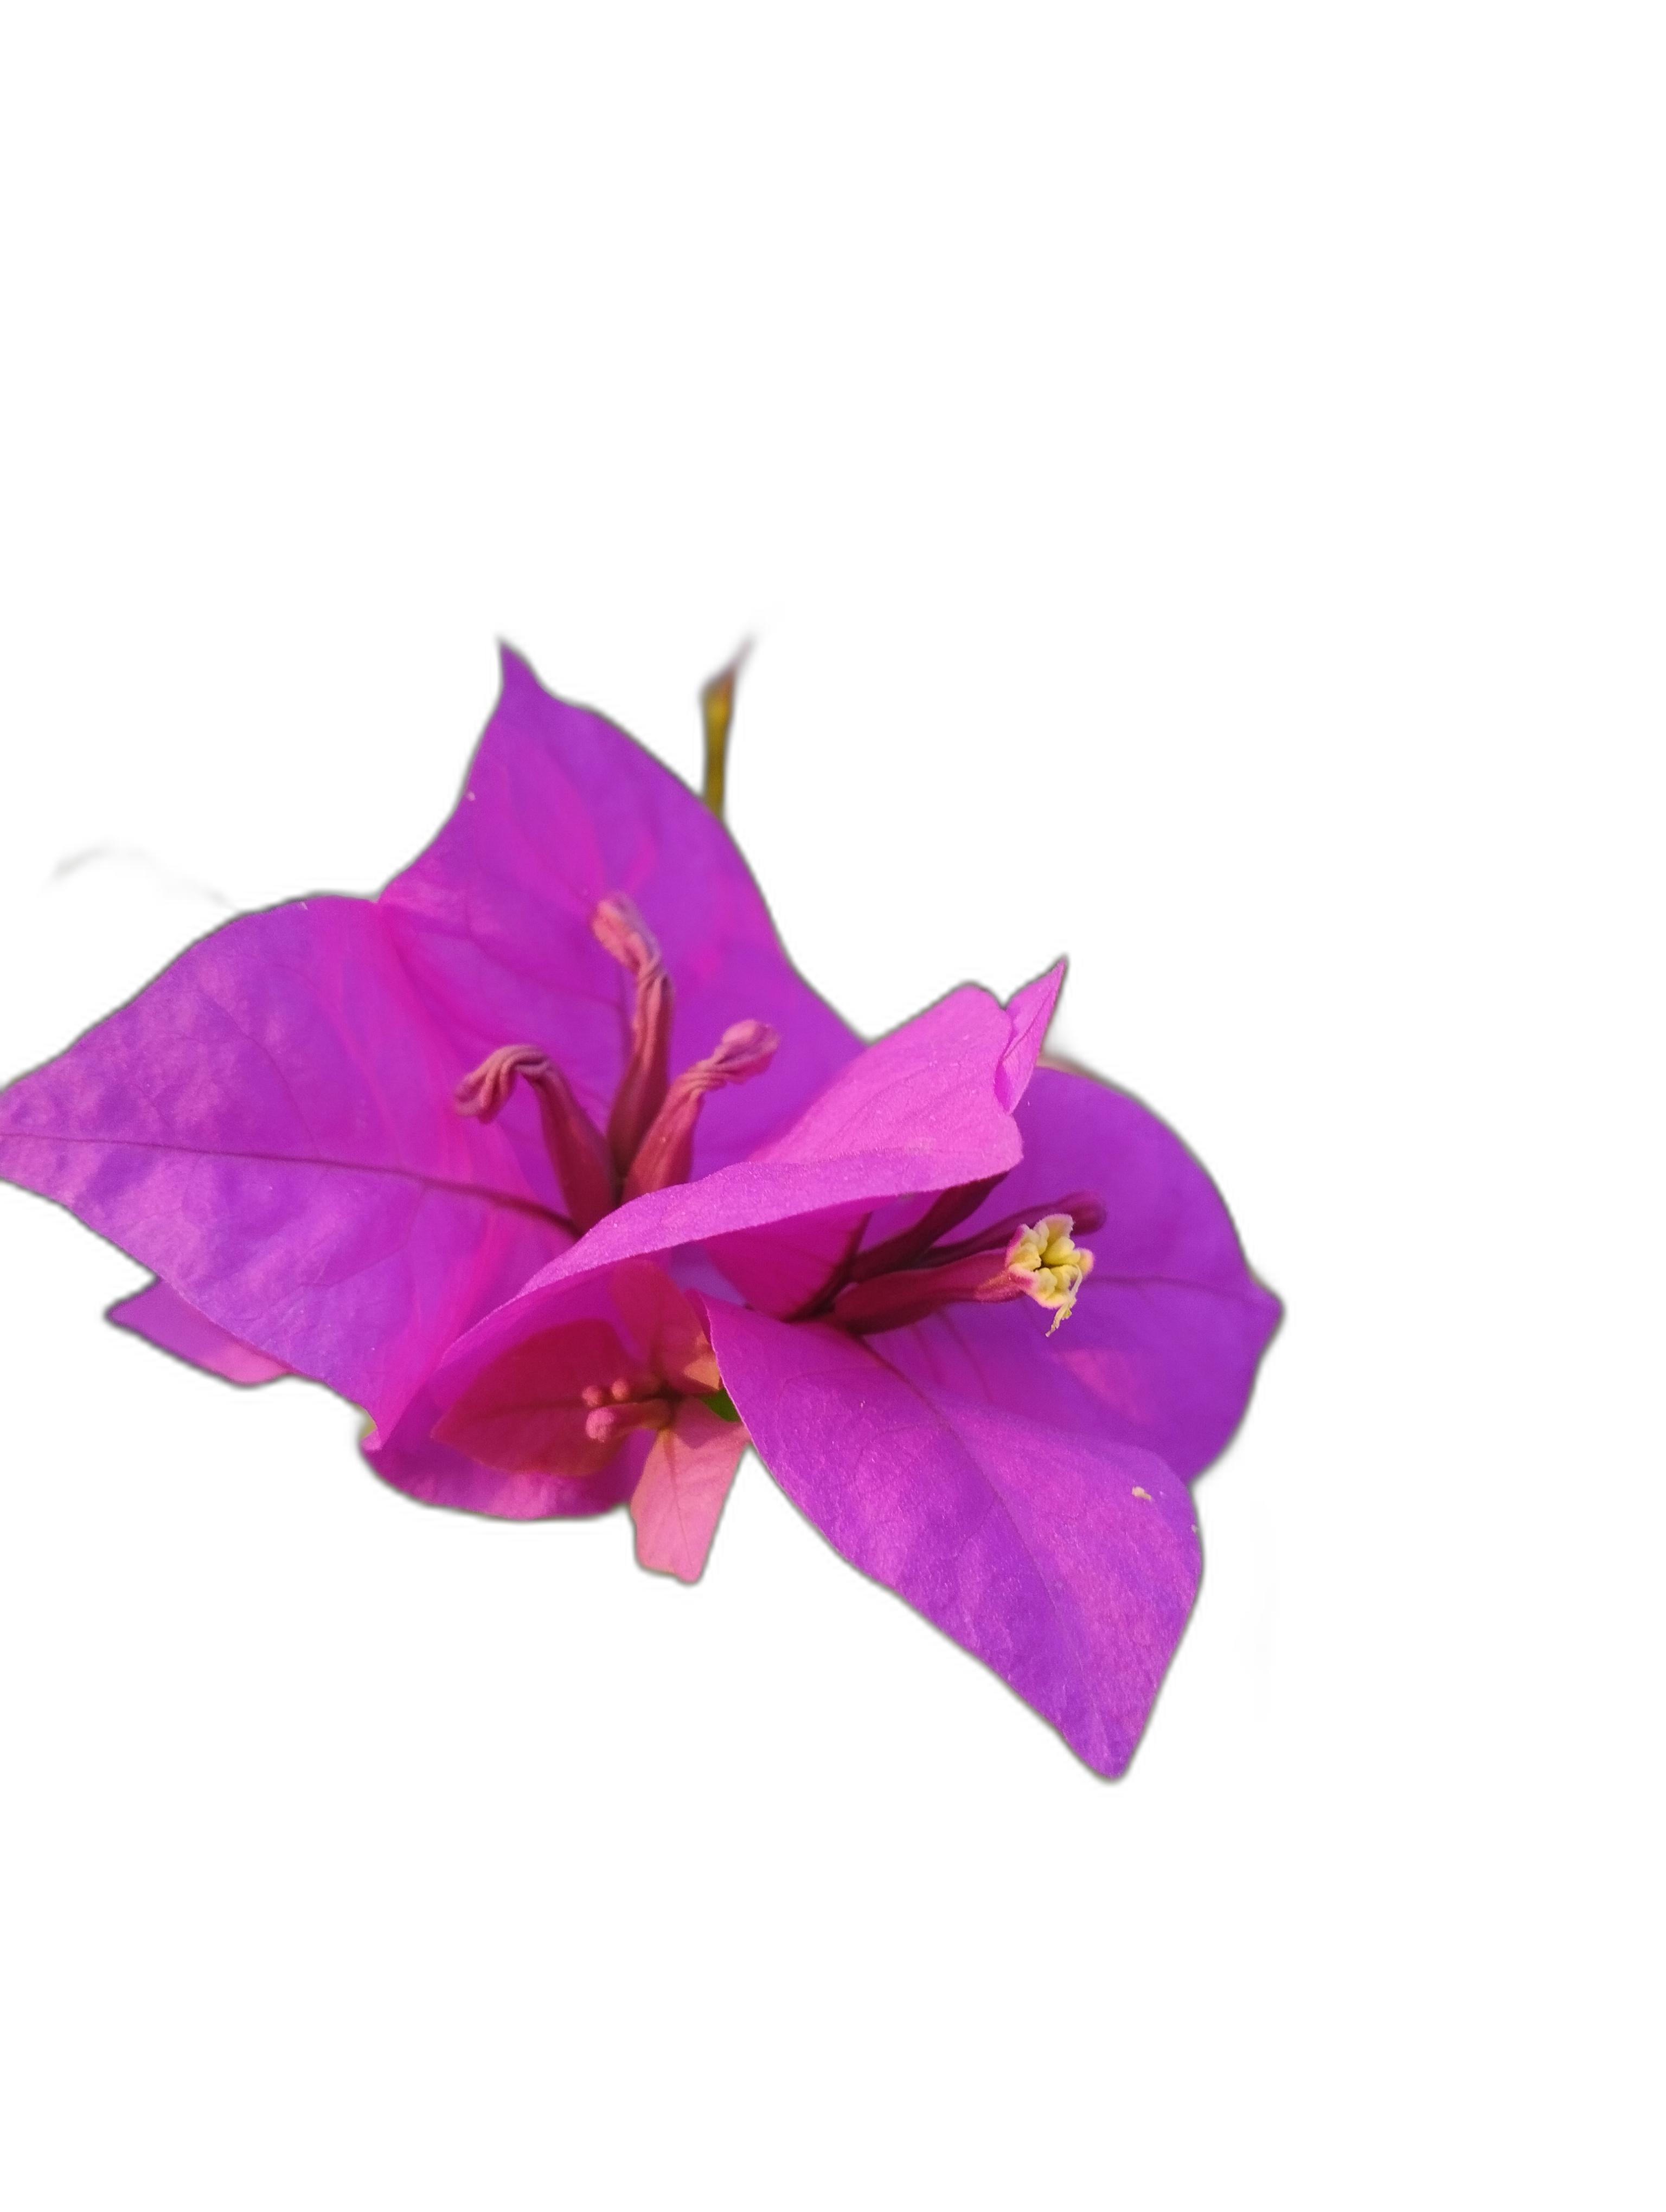
Label: Bougainvillea